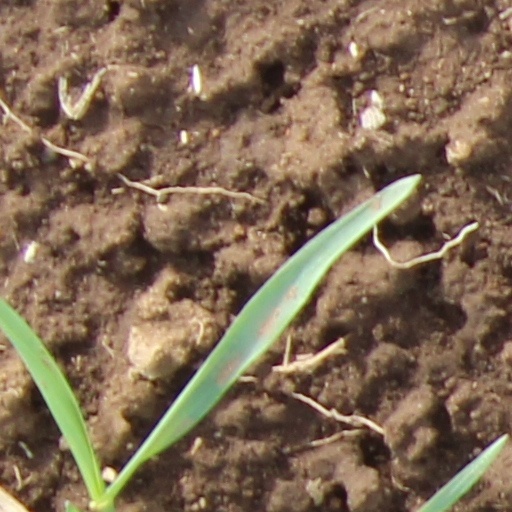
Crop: wheat